Takashi Uchiyama

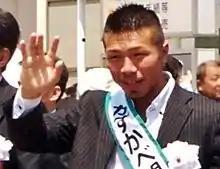
Uchiyama during his 2012 triumphal parade in Kasukabe, Saitama, Japan

He was born in Nagasaki Prefecture, grew up in Kasukabe, Saitama, and lives in Tokyo.